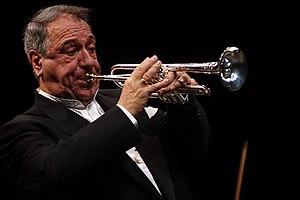
Guy Touvron en concert au théâtre de la ville de Valence (France) le 18 novembre 2017.
Guy Touvron est un trompettiste classique né le 15 février 1950 à Vichy.